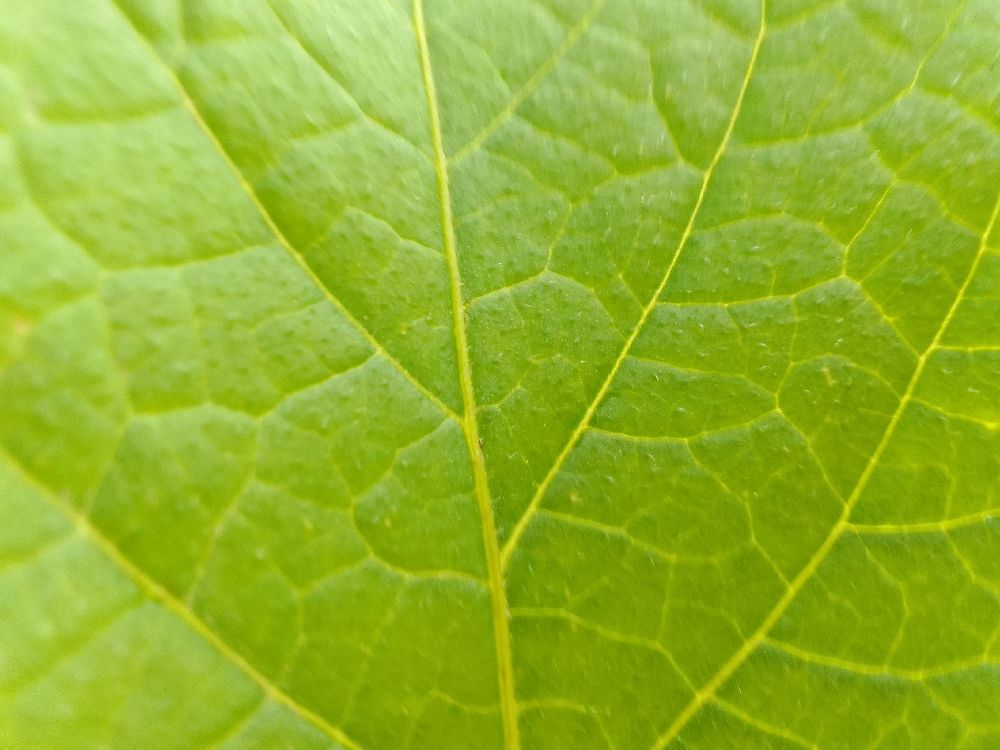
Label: Healthy